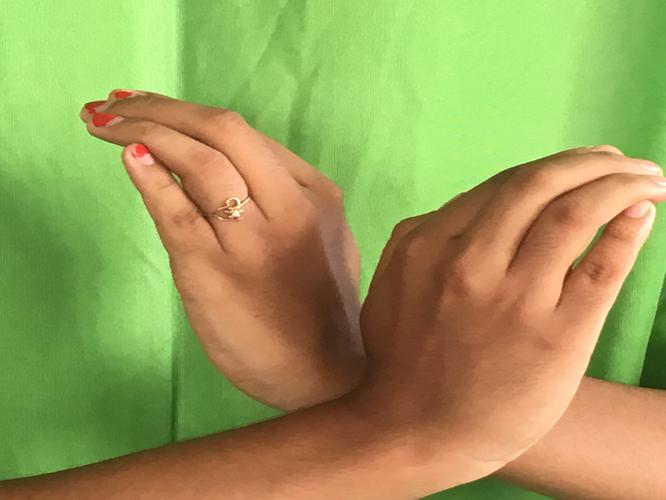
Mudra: Nagabandha
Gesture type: double_hand